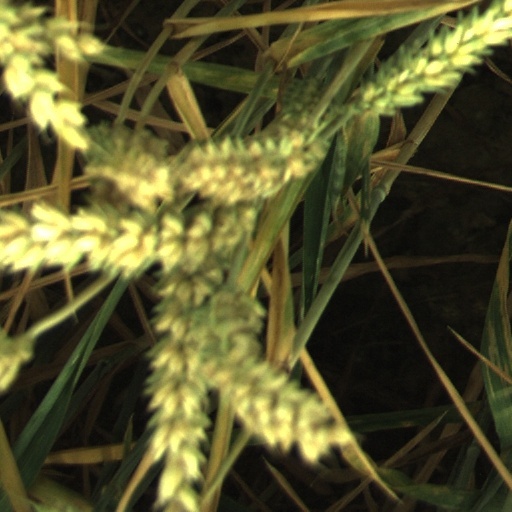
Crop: wheat